Claire Démar

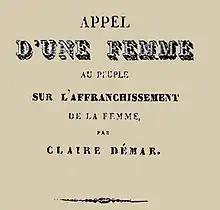
Her book, "Appeal of a woman to the people on the enfranchisement of women"

Claire Démar (1799–1833), was a feminist, journalist and writer, member of the Saint-Simonian movement. The avant-garde nature of her writings has led to her current recognition.